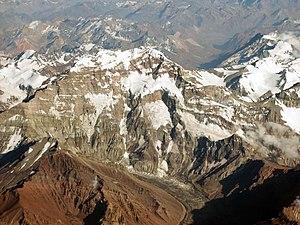
L'Aconcagua est un sommet d'Argentine situé à treize kilomètres de la frontière chilienne et s'élevant à 6 962 mètres d'altitude. Surnommé le « colosse de l'Amérique », il constitue le point culminant de l'Argentine, de la cordillère des Andes, du continent américain, de l'hémisphère austral et la plus haute montagne en dehors de l'Asie. Il domine un vaste parc provincial protégeant des espèces animales typiques de la cordillère, en particulier le condor des Andes et le guanaco, ainsi qu'une végétation rare et fragile. En effet, le climat est aride et la couverture neigeuse ténue, malgré l'existence de quelques glaciers modestes.